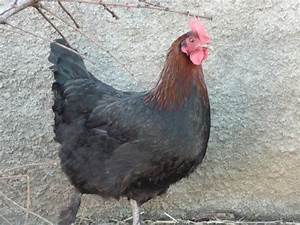
Label: gallina